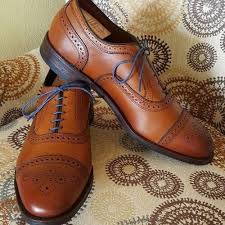
Label: Brogue